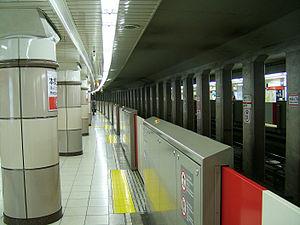
Hongō-sanchōme est une station du métro de Tokyo sur les lignes Marunouchi et Ōedo dans l'arrondissement de Bunkyō à Tokyo. Elle est gérée conjointement par les compagnies Tokyo Metro et Toei.